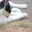
Label: cat